University of Minnesota Supercomputing Institute

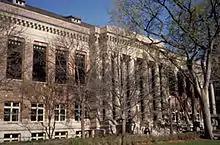
MSI Walter Library

The Minnesota Supercomputing Institute (MSI) in Minneapolis, Minnesota is a core research facility of the University of Minnesota that provides hardware and software resources, as well as technical user support, to faculty and researchers at the university and at other institutions of higher education in Minnesota. MSI is located in Walter Library, on the university's Twin Cities campus.